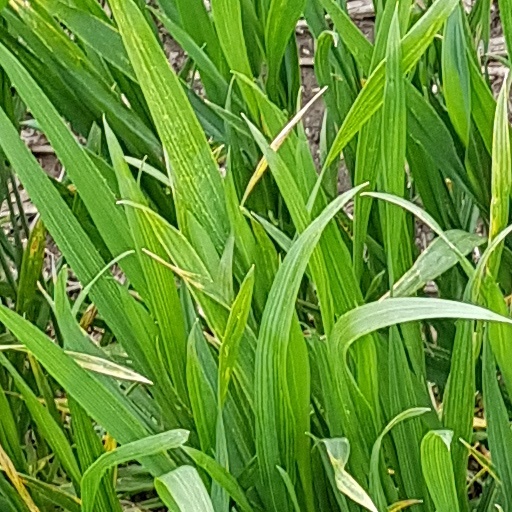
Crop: wheat